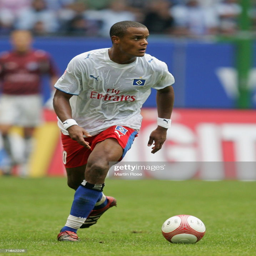
football player runs with the ball the match .